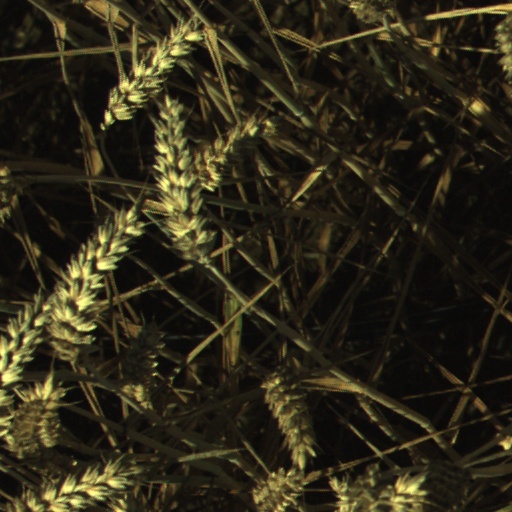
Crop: wheat